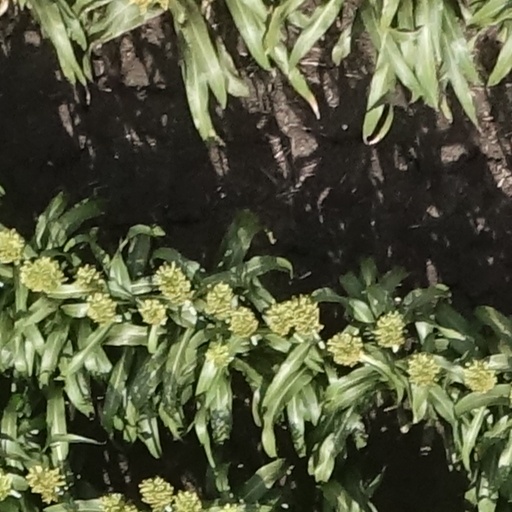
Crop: sorghum